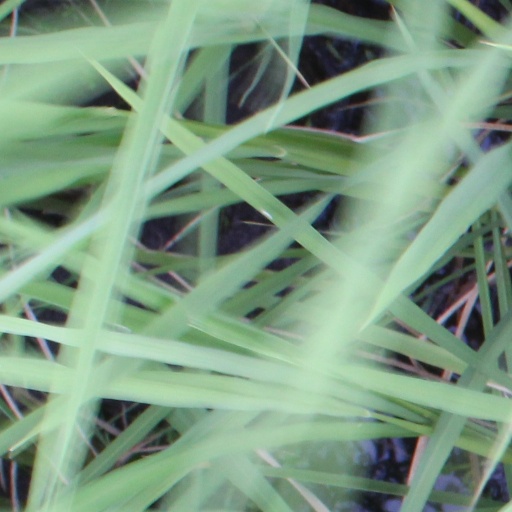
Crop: rice